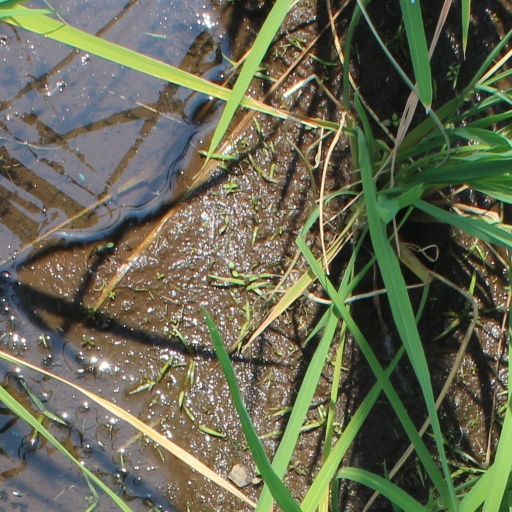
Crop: rice